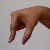
The image shows a hand gesture representing the letter 'Q' in Indian Sign Language.